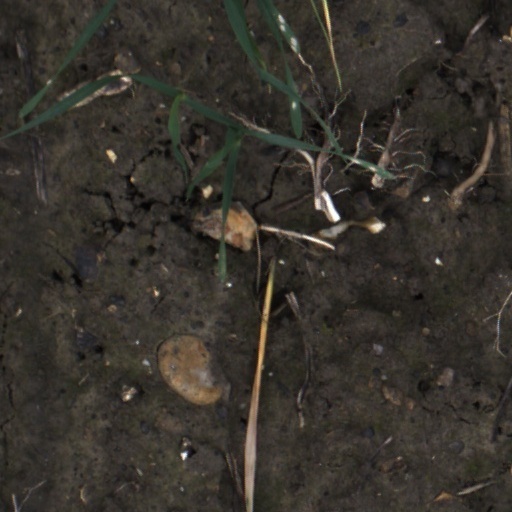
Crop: wheat